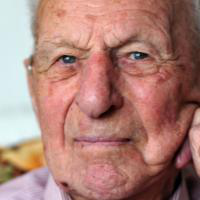
Age group: age 80 +